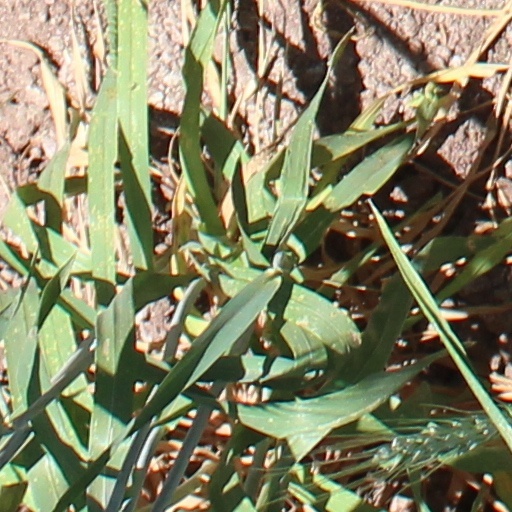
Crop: wheat